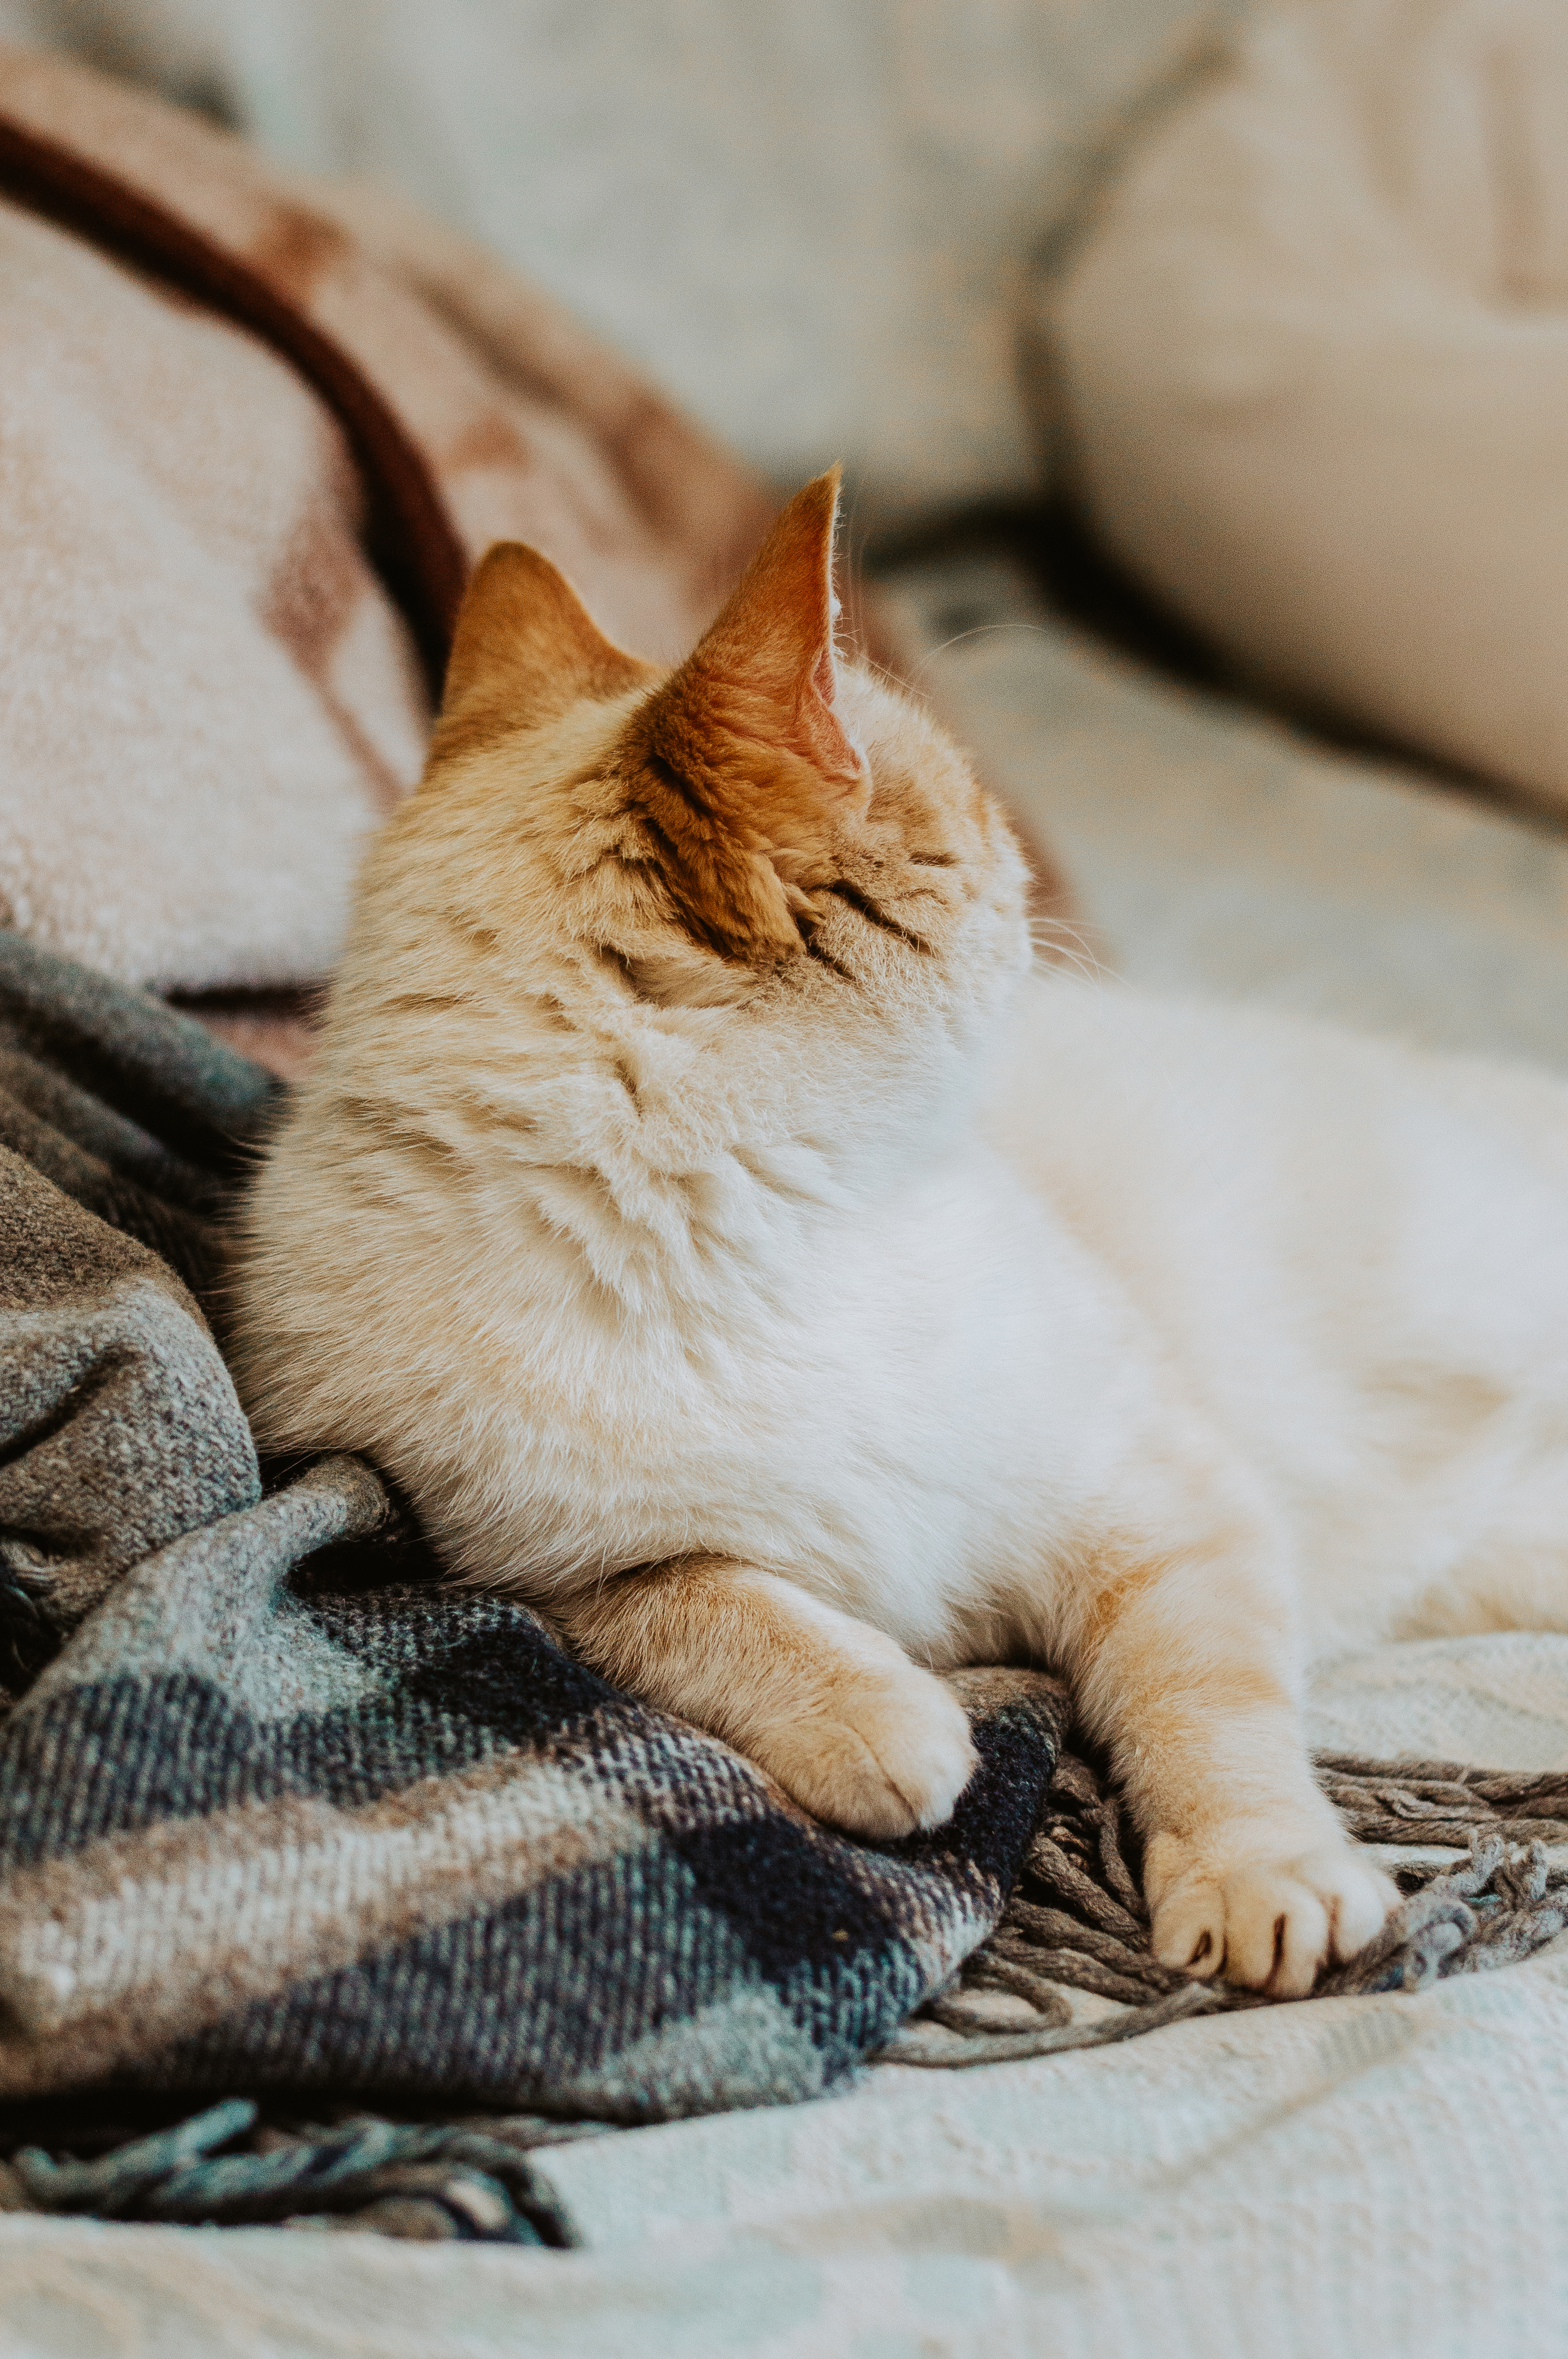
animal, animals, mammal, cat, pet, pets, orange cat, whiskers, small to medium sized cats, fur, carnivore, snout, felidae, tabby cat, sleep, aegean cat, kitten, european shorthair, nap, fawn, maine coon, claw